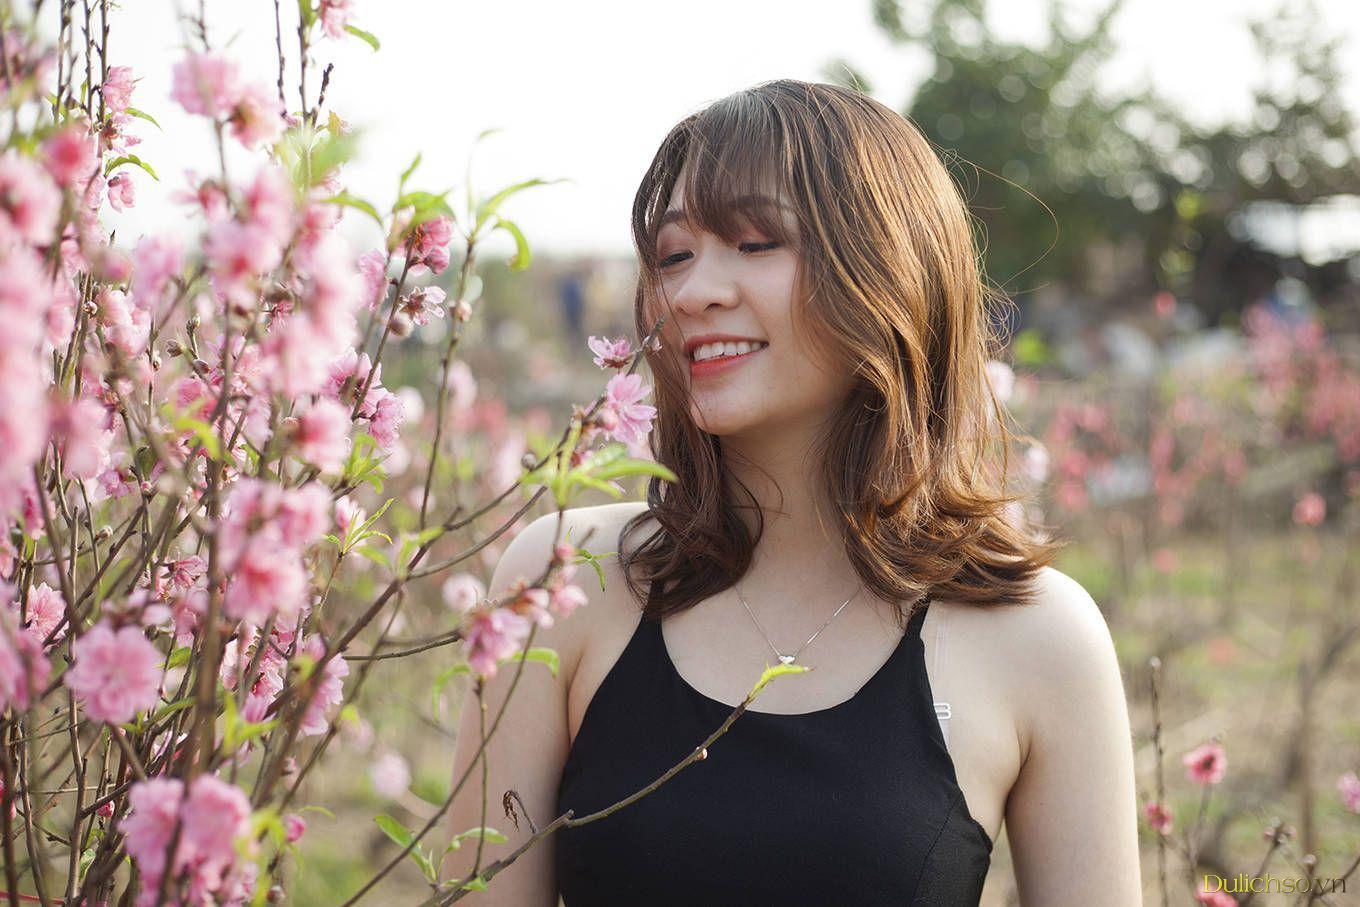
người phụ nữ mặc áo màu đen